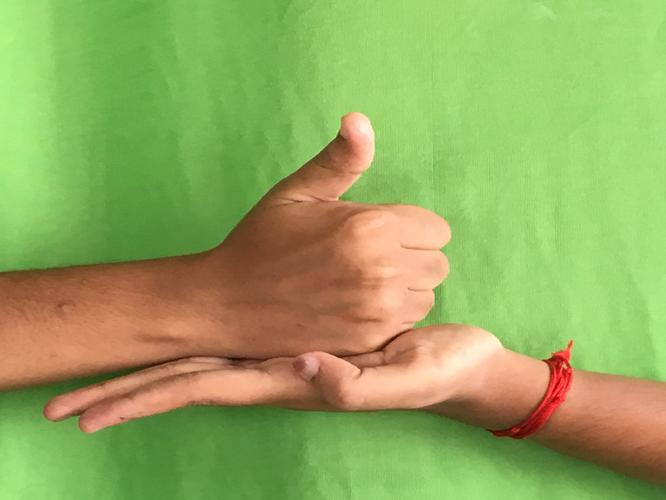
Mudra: Shivalinga
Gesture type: double_hand